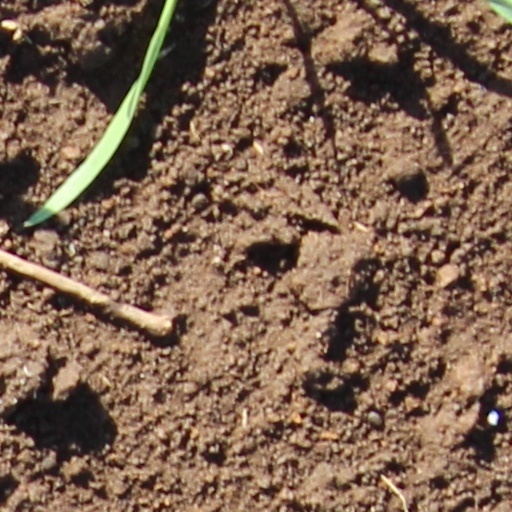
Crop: wheat